Moreland Township, Pennsylvania

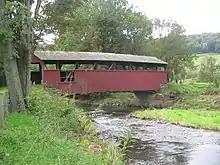
The Lairdsville Covered Bridge over Little Muncy Creek in Moreland Township is one of three remaining in Lycoming County.

Moreland Township is a township in Lycoming County, Pennsylvania, United States. The population was 1,021 at the 2020 census. It is part of the Williamsport Metropolitan Statistical Area.